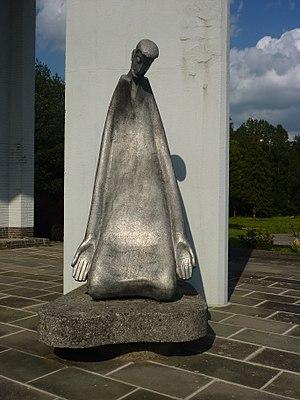
Chapelle-Mémorial Kongolo de Gentinnes, Belgique.
La Chapelle-Mémorial Kongolo, sise à Gentinnes, dans le Brabant-Wallon fut érigée en 1967 en souvenir des missionnaires qui perdirent la vie lors des graves troubles qui suivirent l'indépendance du Congo. De style agréablement moderne, elle recense 217 noms sur son mur de façade.